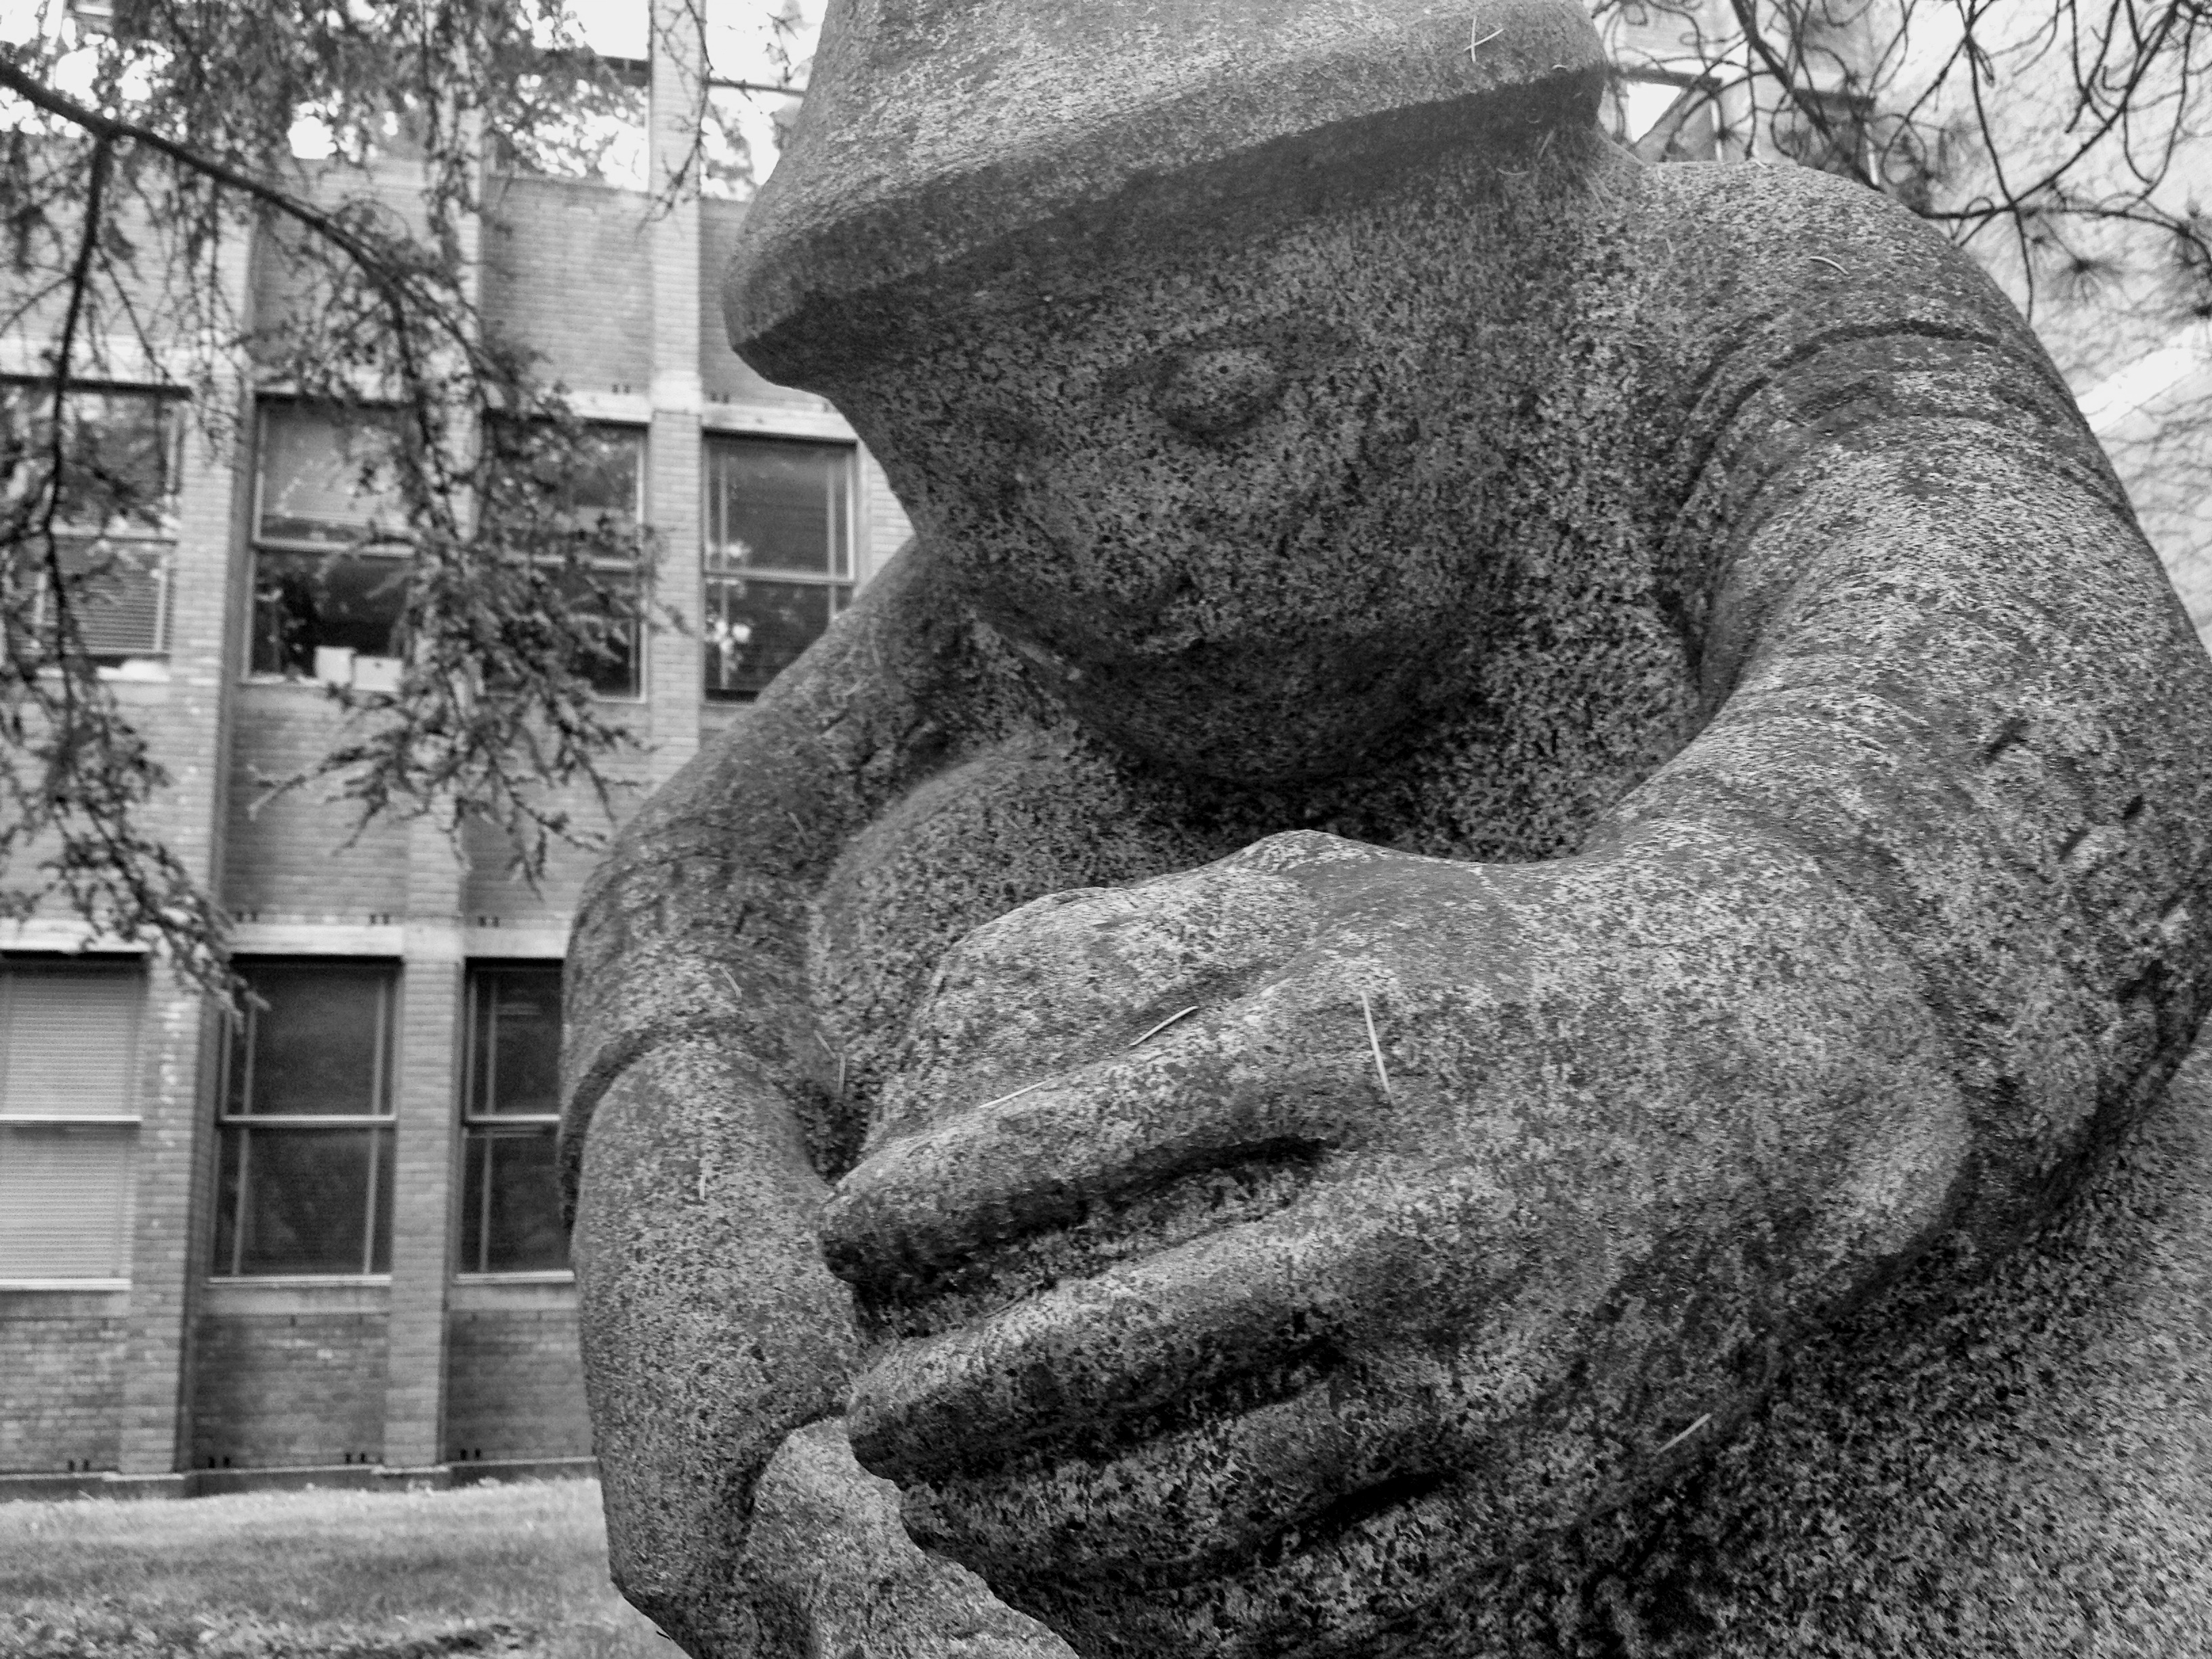
rock, black and white, monument, statue, monochrome, gargoyle, sculpture, art, temple, history, carving, monochrome photography, ancient history